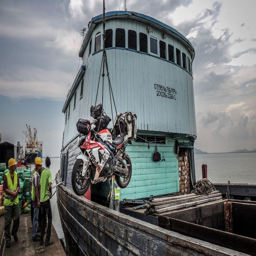
a year later , automotive industry business would be on a boat once again , this time